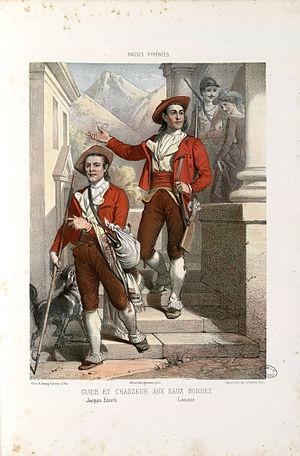
Guide et chasseur aux Eaux Bonnes (notice complète sur le site de la bibliothèque de Toulouse)
Alfred Dartiguenave, né Bernard Victor Alfred Dartiguenave le 11 décembre 1821 à Pau, mort dans la même ville le 5 mai 1885, est un dessinateur et peintre français.
Le béret ou berret est un type de couvre-chef d'origine béarnais. Il s'agit d'un bonnet en feutre souple ou en laine tricotée et feutrée, de forme circulaire et plate, généralement garni d'une couronne intérieure en cuir. Le béret traditionnel béarnais, était tricoté, foulé et préparé « à la maison ».